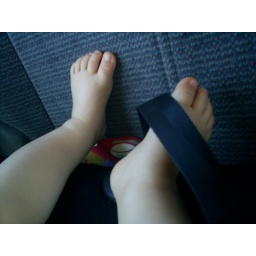
Simon was asleep in his car seat when I took this picture. Mom, this one's for you!